IRC flood

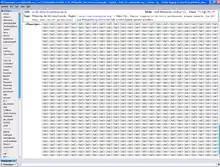
A post flood on an IRC channel, repeating the term "OMG" several hundred times

Connecting and disconnecting from a channel as fast as possible, therefore spamming the channel with dis/connect messages also called q/j flooding.